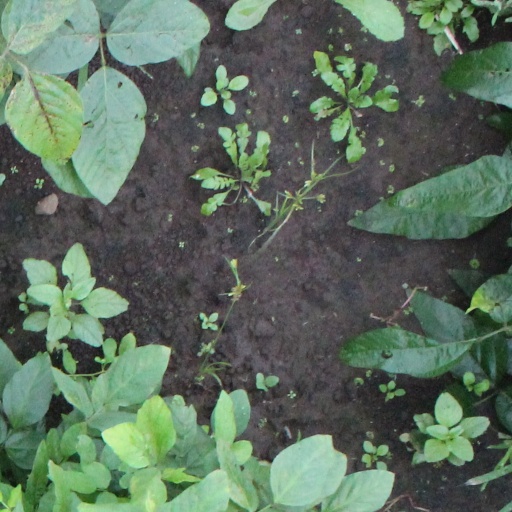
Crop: soybean